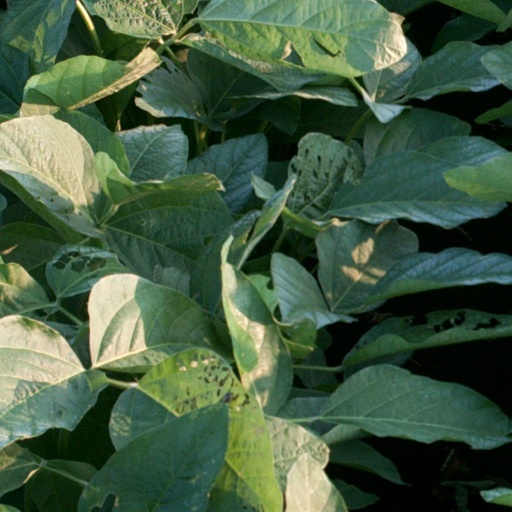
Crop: soybean